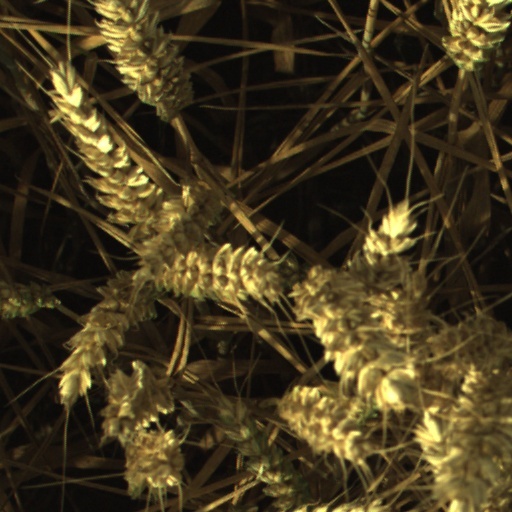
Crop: wheat